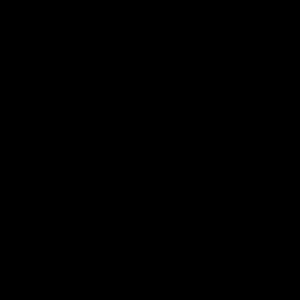
Alcooliques anonymes, abrégé sous le sigle AA, est une organisation d'entraide mondiale présente dans plus de 180 pays, avec 120 300 groupes et près de 2 100 000 membres au 1ᵉʳ janvier 2018. Son unique but est d'aider des personnes ayant un problème avec l'alcool ou se reconnaissant alcooliques, qu'elles soient des alcooliques chroniques ou cycliques, et désireuses d'arrêter de boire, à devenir et rester abstinentes.